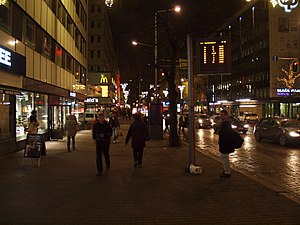
Inner city
Inner City i Tampere, Finland, i 2012
"Termet inner city er blevet brugt, især i USA, som en eufemisme for lav-indkomstboligområder i midtbyer eller centrummer. Sociologer bruger undertiden denne eufemisme som en formel betegnelse, og anvender udtrykket ""inner city"" på sådanne boligområder snarere end til geografiske centrale handelsdistrikter.